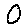
Label: 0